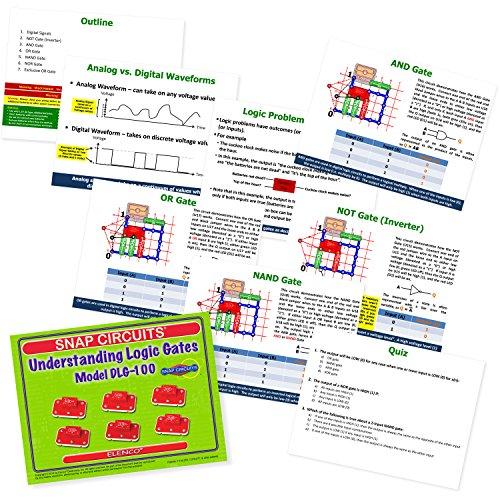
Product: Snap Circuits Digital Logic Gates 100 Exploration Kit | 4-Color Downloadable Project Manual | 13 Snap Modules | 6 Logic Gates | NOT Gate~AND Gate~OR Gate~NAND Gate~NOR Gate~XOR Gate | STEM Curriculum
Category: Toys & Games | Learning & Education | Science Kits & Toys
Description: Includes 13 snap modules, 6 logic gates, downloadable manual - 2 x AA batteries required, not included - ages 10+ -.
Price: $40.64
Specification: ProductDimensions:10.2x5.2x23.5inches|ItemWeight:7ounces|ShippingWeight:1.1pounds(Viewshippingratesandpolicies)|ASIN:B07CPFJNFR|Itemmodelnumber:SC-DLG100|Manufacturerrecommendedage:10-15years|Batteries:2AAbatteriesrequired.